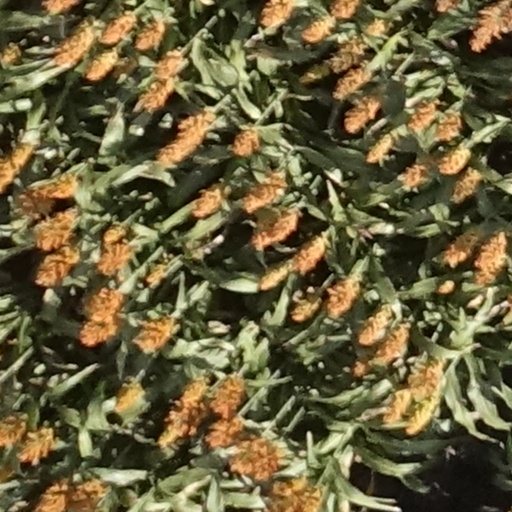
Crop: sorghum